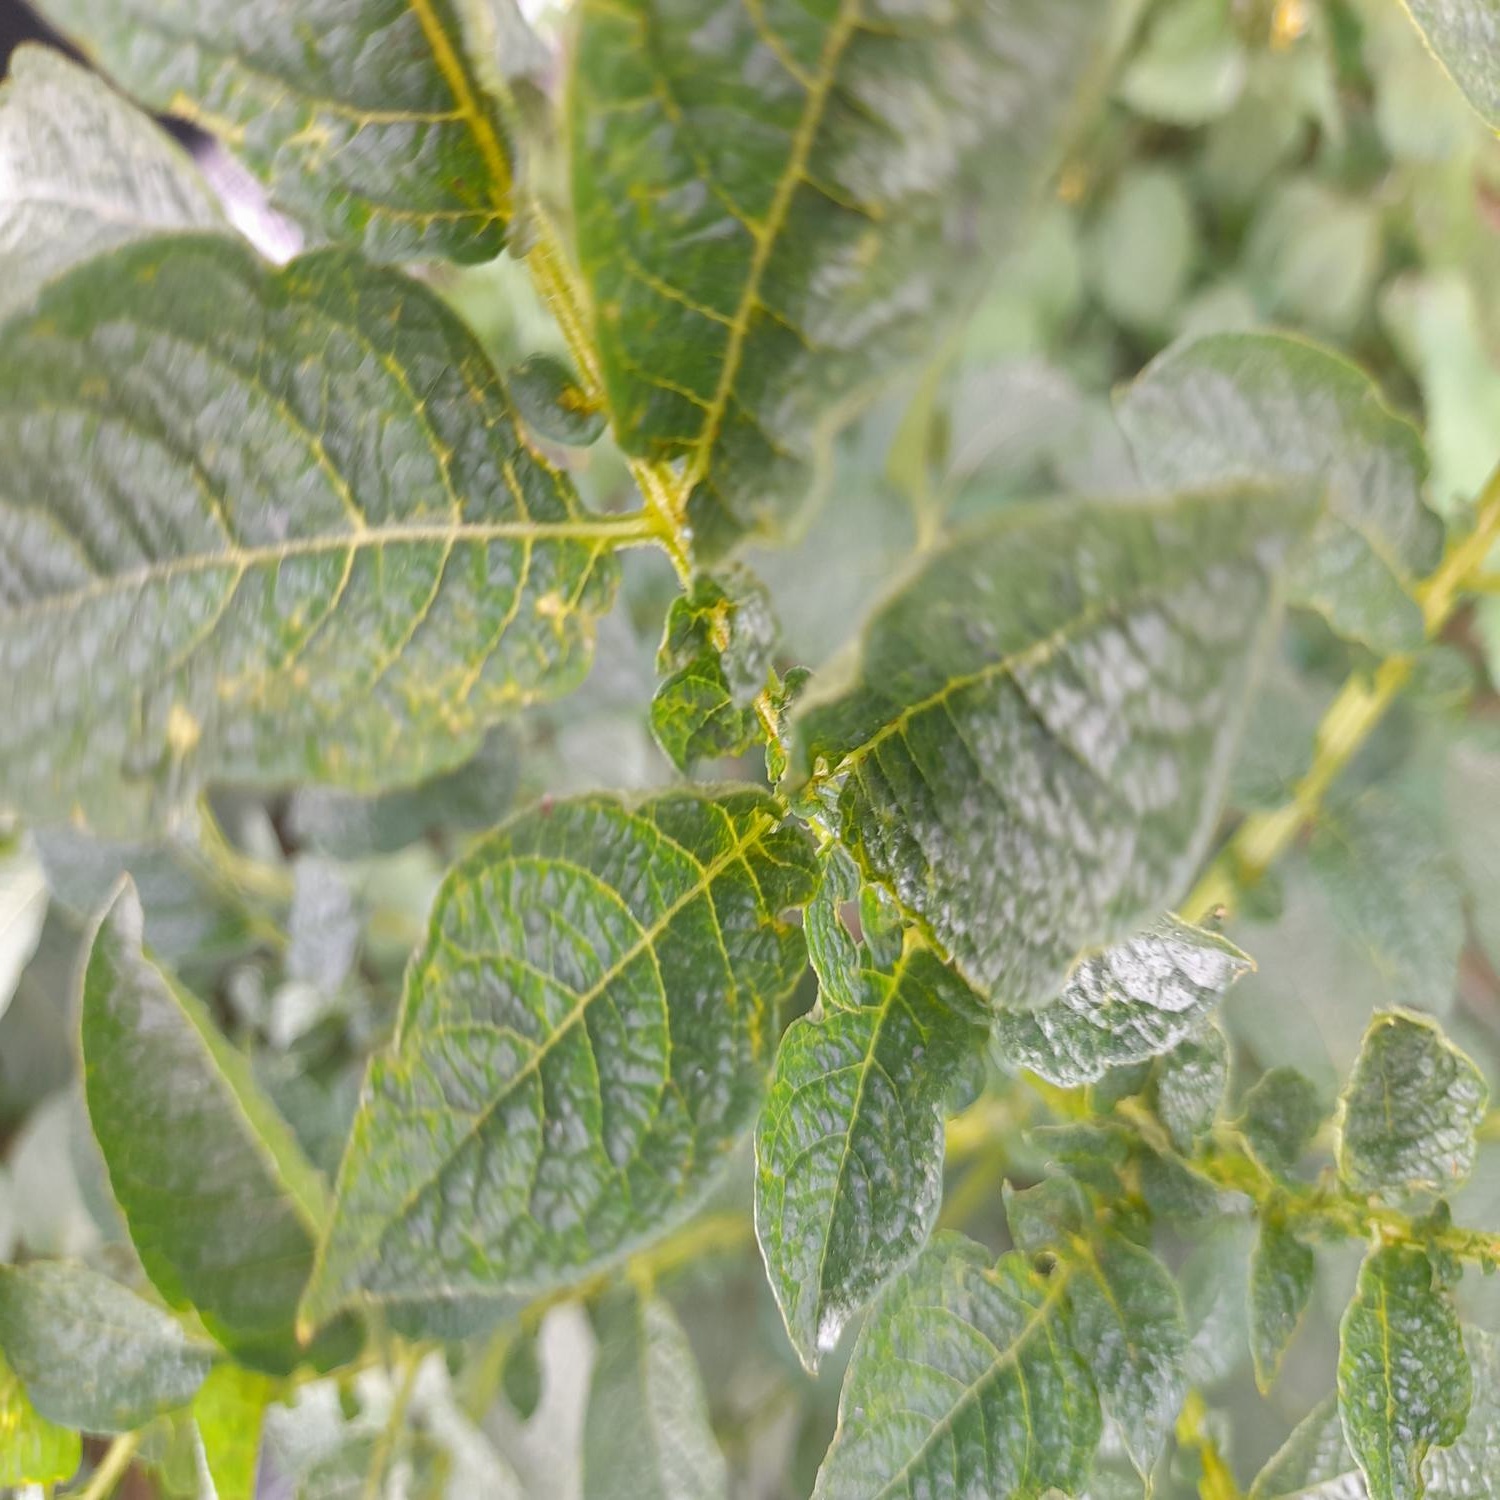
Etiqueta: Virus